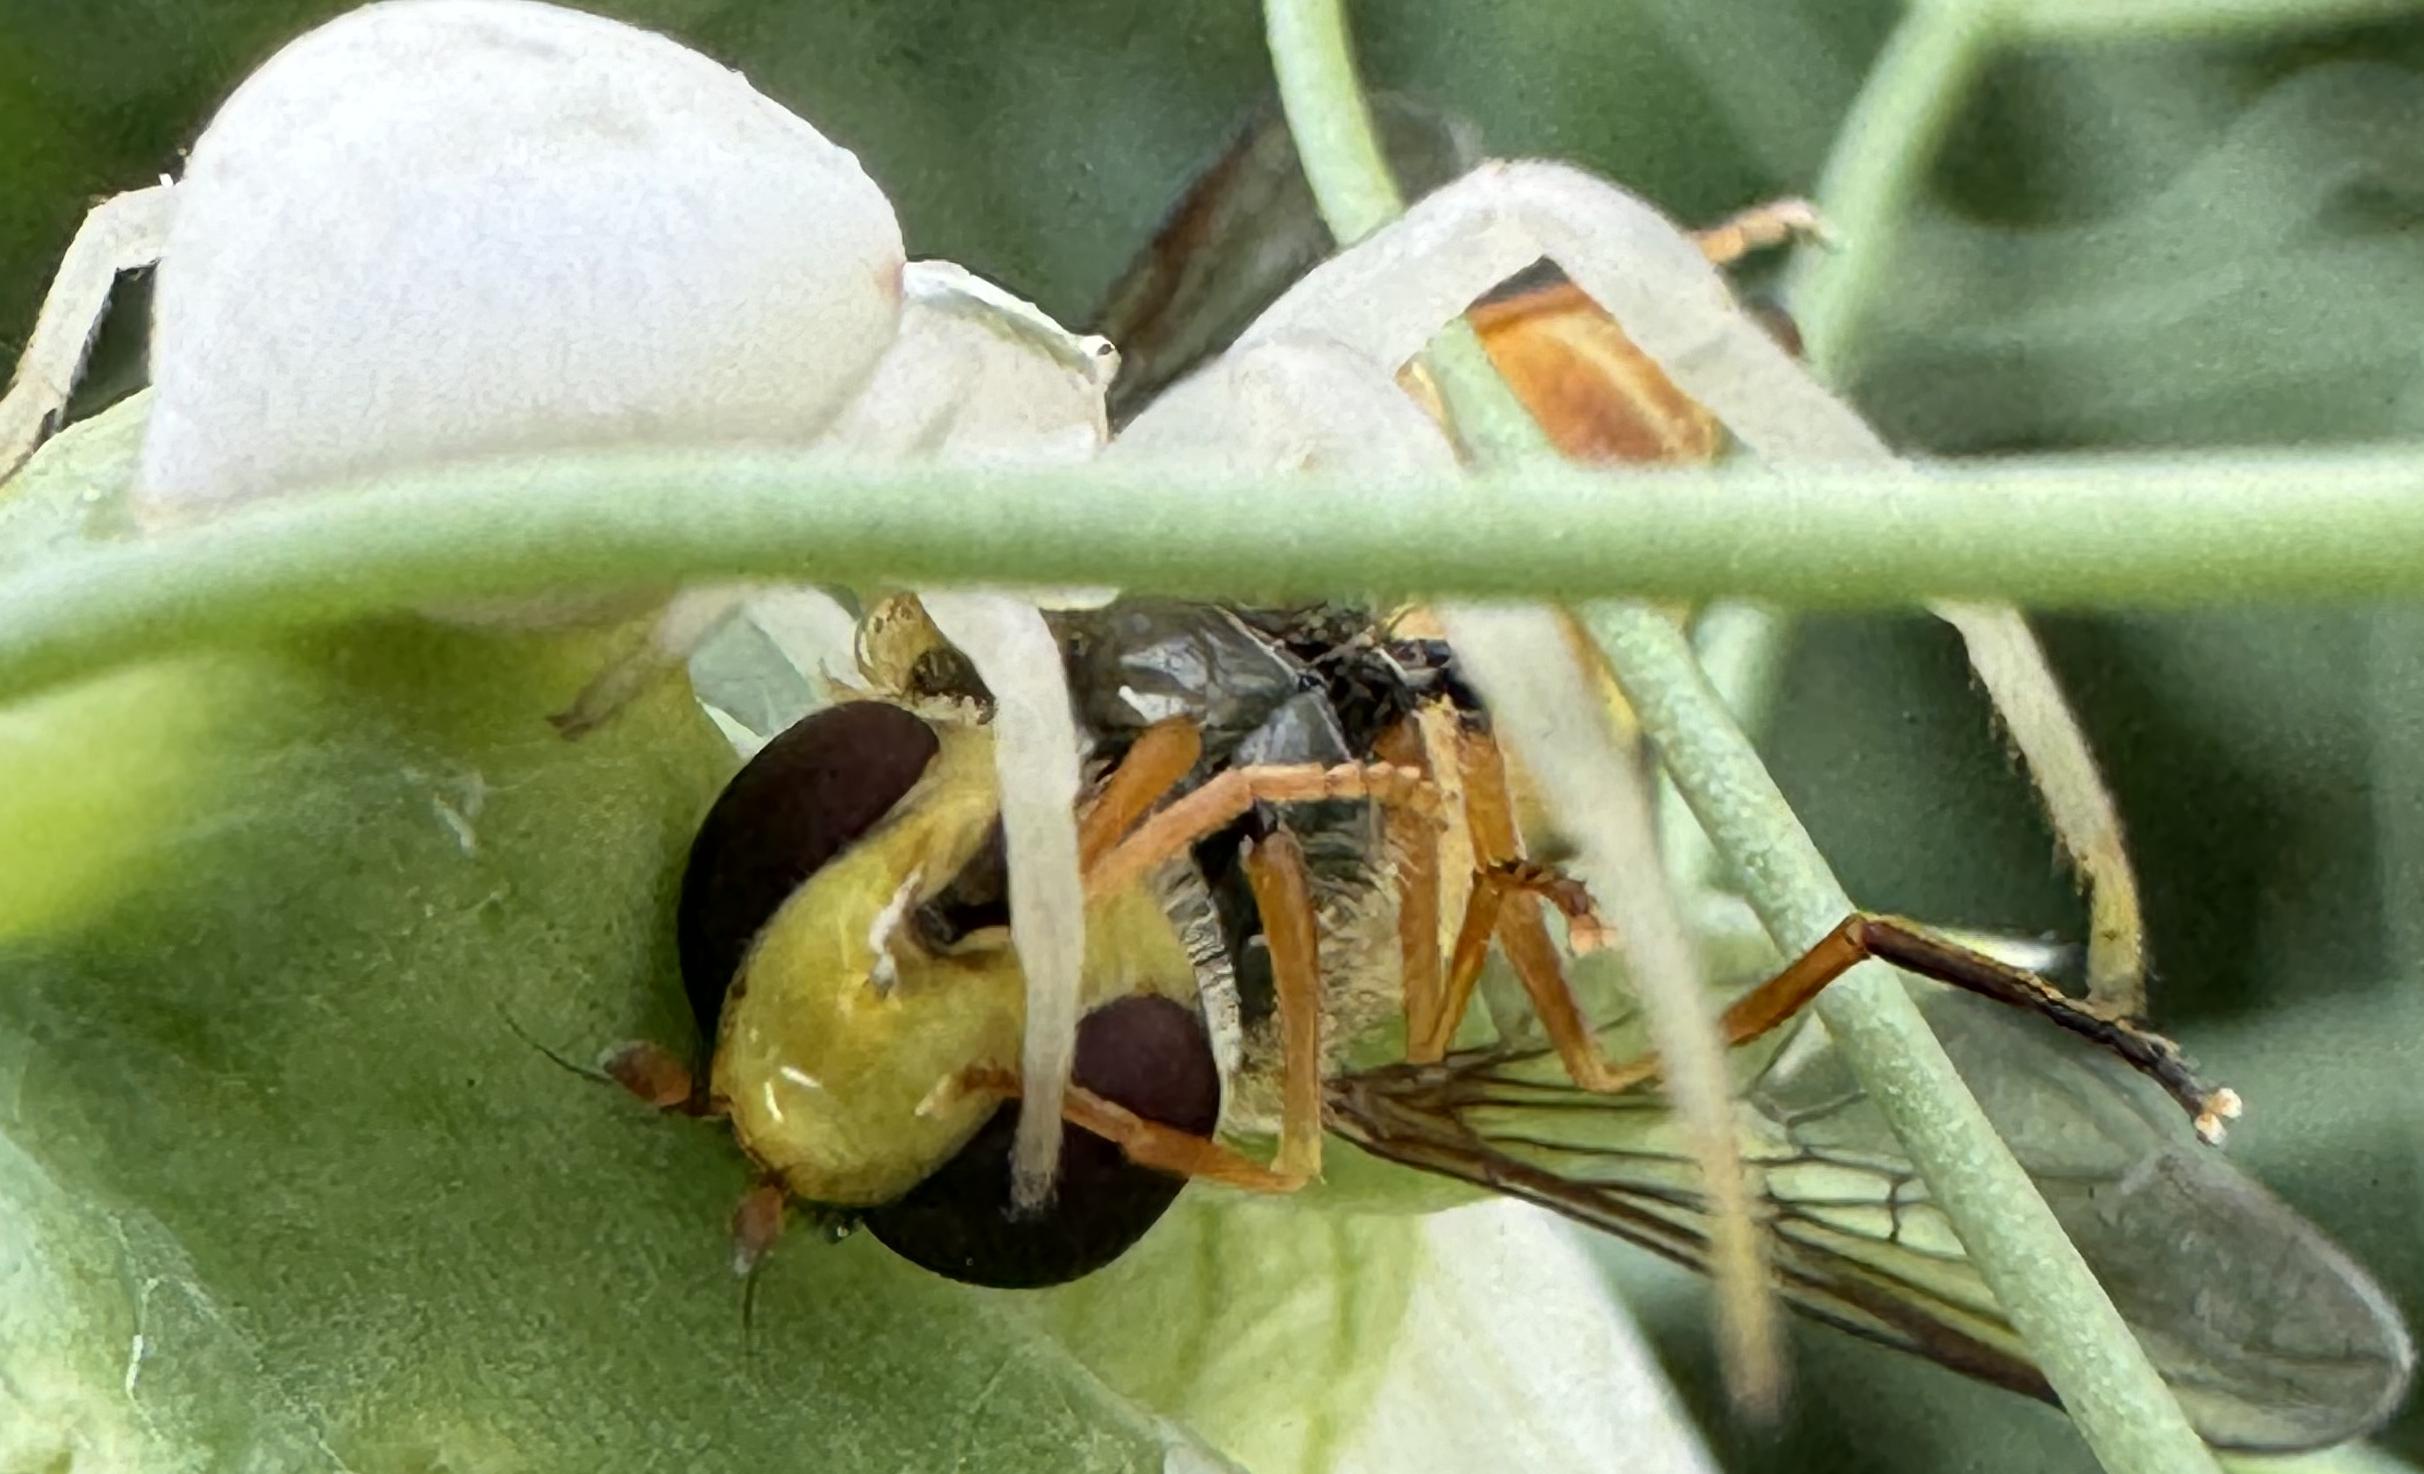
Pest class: predators